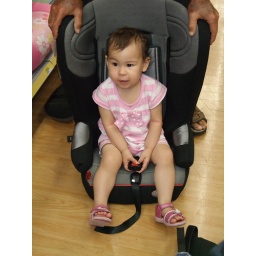
Emma playing with a car seat in the mall